KeyLiza

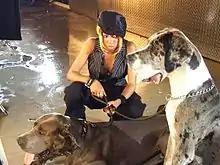
KeyLiza in 2007

Kisita Elisabeth Massamba (born December 11, 1989), known by her stage name Keyliza, DJ Queen of Beats or Q.O.B., is a German singer, dancer, DJ, composer, beatmaker and record producer based in Vancouver, Canada. She is best known for being a member of German R&B-pop group Sistanova.